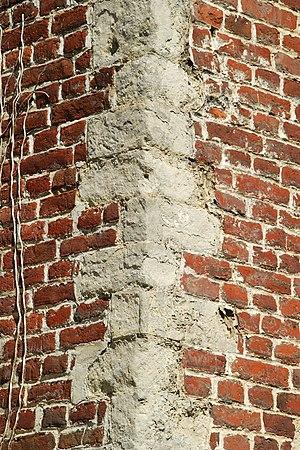
Belgique - Brabant wallon - Genappe - Glabais - Église Saint-Pierre
L'église Saint-Pierre est une église de style classique située à Glabais, village de la ville belge de Genappe, en province du Brabant wallon.